Michael K. Williams

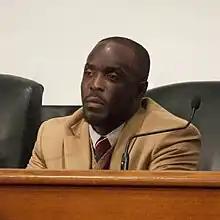
Williams at Harvard University for a panel discussion on "The Wire", November 8, 2010

Williams gained recognition as an actor for his portrayal of Omar Little in "The Wire", which began filming in 2002. The character was based on Donnie Andrews, along with other crime figures in Baltimore. Williams received the part after a single audition, at the encouragement of writer Ed Burns. He was told that the character was slated to appear in just seven episodes and expected him to be killed by the end of the first season. However, creator David Simon stated that they always planned to keep the character as part of the continuing ensemble should the show be renewed beyond one season.